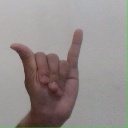
अक्षर: य